Ali Azertekin

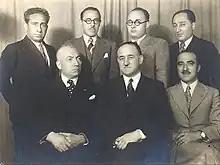
Azerbaijani political emigrants, c. 1930s. Standing (from left to right): Mirzabala Mammadzadeh, Karim Odar, Ali Azertekin, Hilal Munshi. Sitting: Abbasgulu Kazimzadeh, Mahammad Amin Rasulzade, Khosrov bey Sultanov

In Istanbul, Ali Azertekin received a philological education. In 1933, at the suggestion of Mirzabala Mahammadzade, Mahammad Amin Rasulzade invited Azertekin to Warsaw, where he took up journalism. Ali Azertekin worked for the "Istiqlal", "Azerbaijan" and the "Kurtulush" magazines, which were published by Musavat. In 1936, he also participated in the conference of the Musavat party in Warsaw. With the outbreak of World War II, Ali Azertekin left for Tehran. He was arrested during Ali Soheili's government, close to the Soviet Union, and remained in custody until the end of the war. Azertekin was sent to Cairo by the British military to escape the persecution of the Russians. Finally, in 1943, he returned to Iran again, but this time he was arrested by the Soheili government, which was close to the Soviets, and remained in prison until the end of the war. Ali Azertekin was released from prison with the intervention of Mohammad Saed's office. Until 1956 he lived in Iran, then returned to Istanbul. He wrote articles under the signature "AT" in Azertek's "Istiqlal" newspaper and "Kurtuluş" magazine. After coming to Turkey for the last time, he prepared articles for "Azerbaijan" magazine. He also worked as a translator during his emigration. Azertekin translated Russian materials into Turkish for the journal "Dargi" published in Munich and published by the American Institute for the Study of the Soviet Union. In addition to Russian, he also learned Polish and Persian languages.